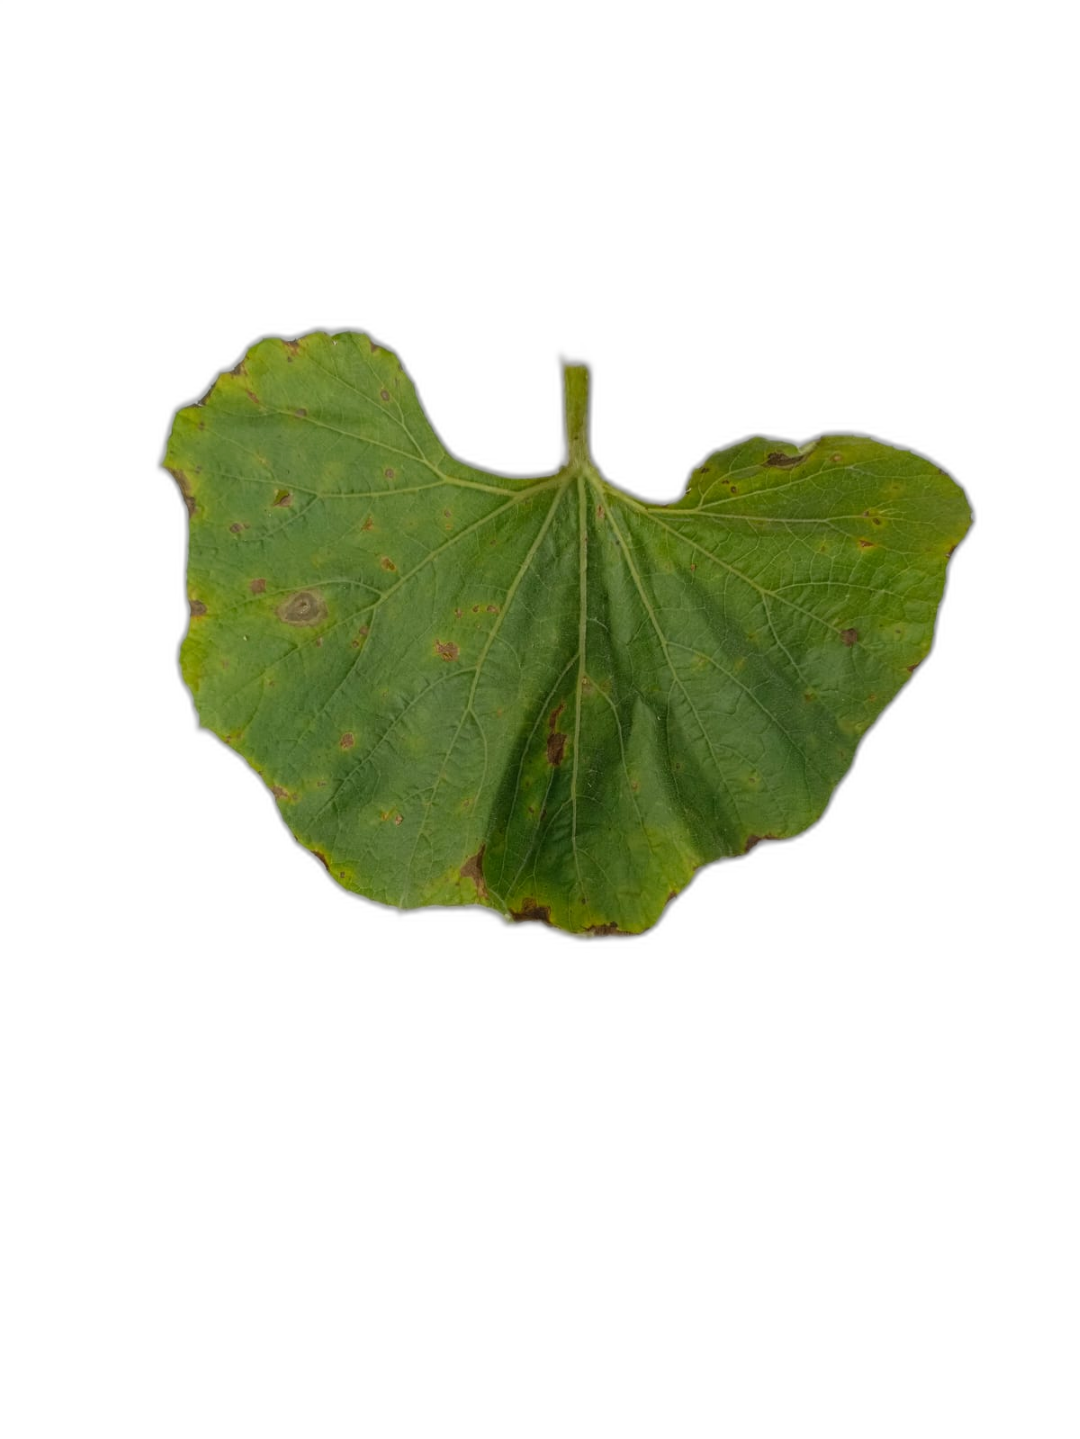
Crop: Bottle Gourd
Label: Alternaria_Leaf_Blight